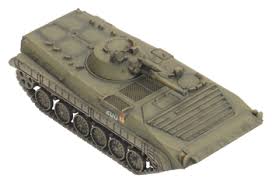
Label: BMP-1